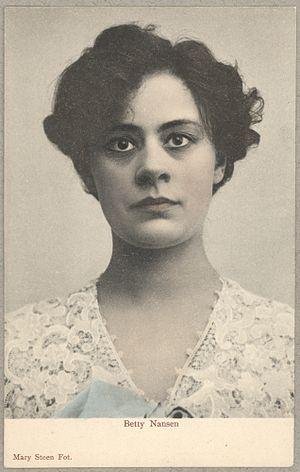
Mary Steen fut une photographe et une féministe danoise.